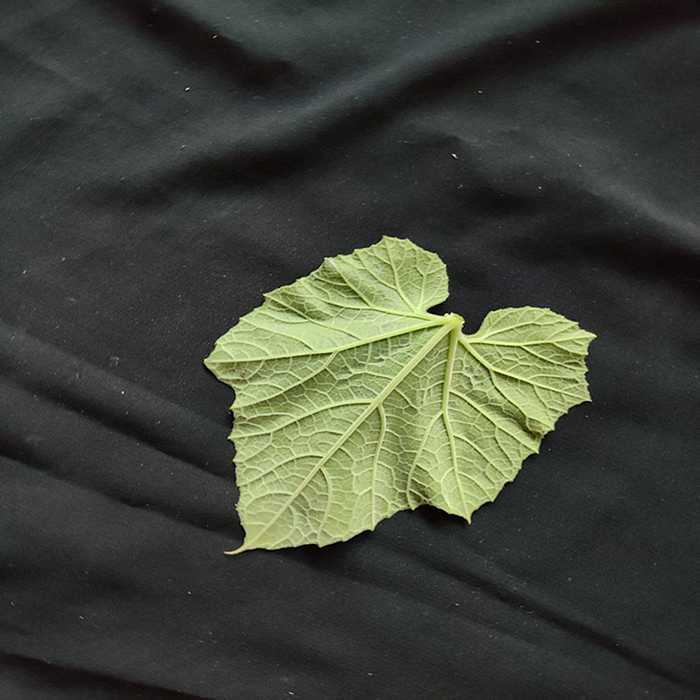
Plant: Bottle gourd
Label: Fresh leaf